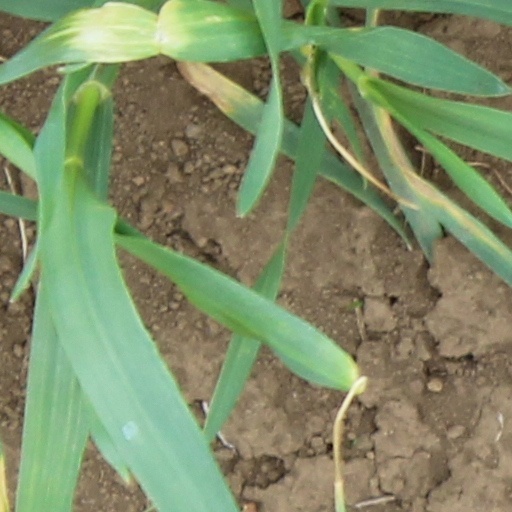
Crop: wheat